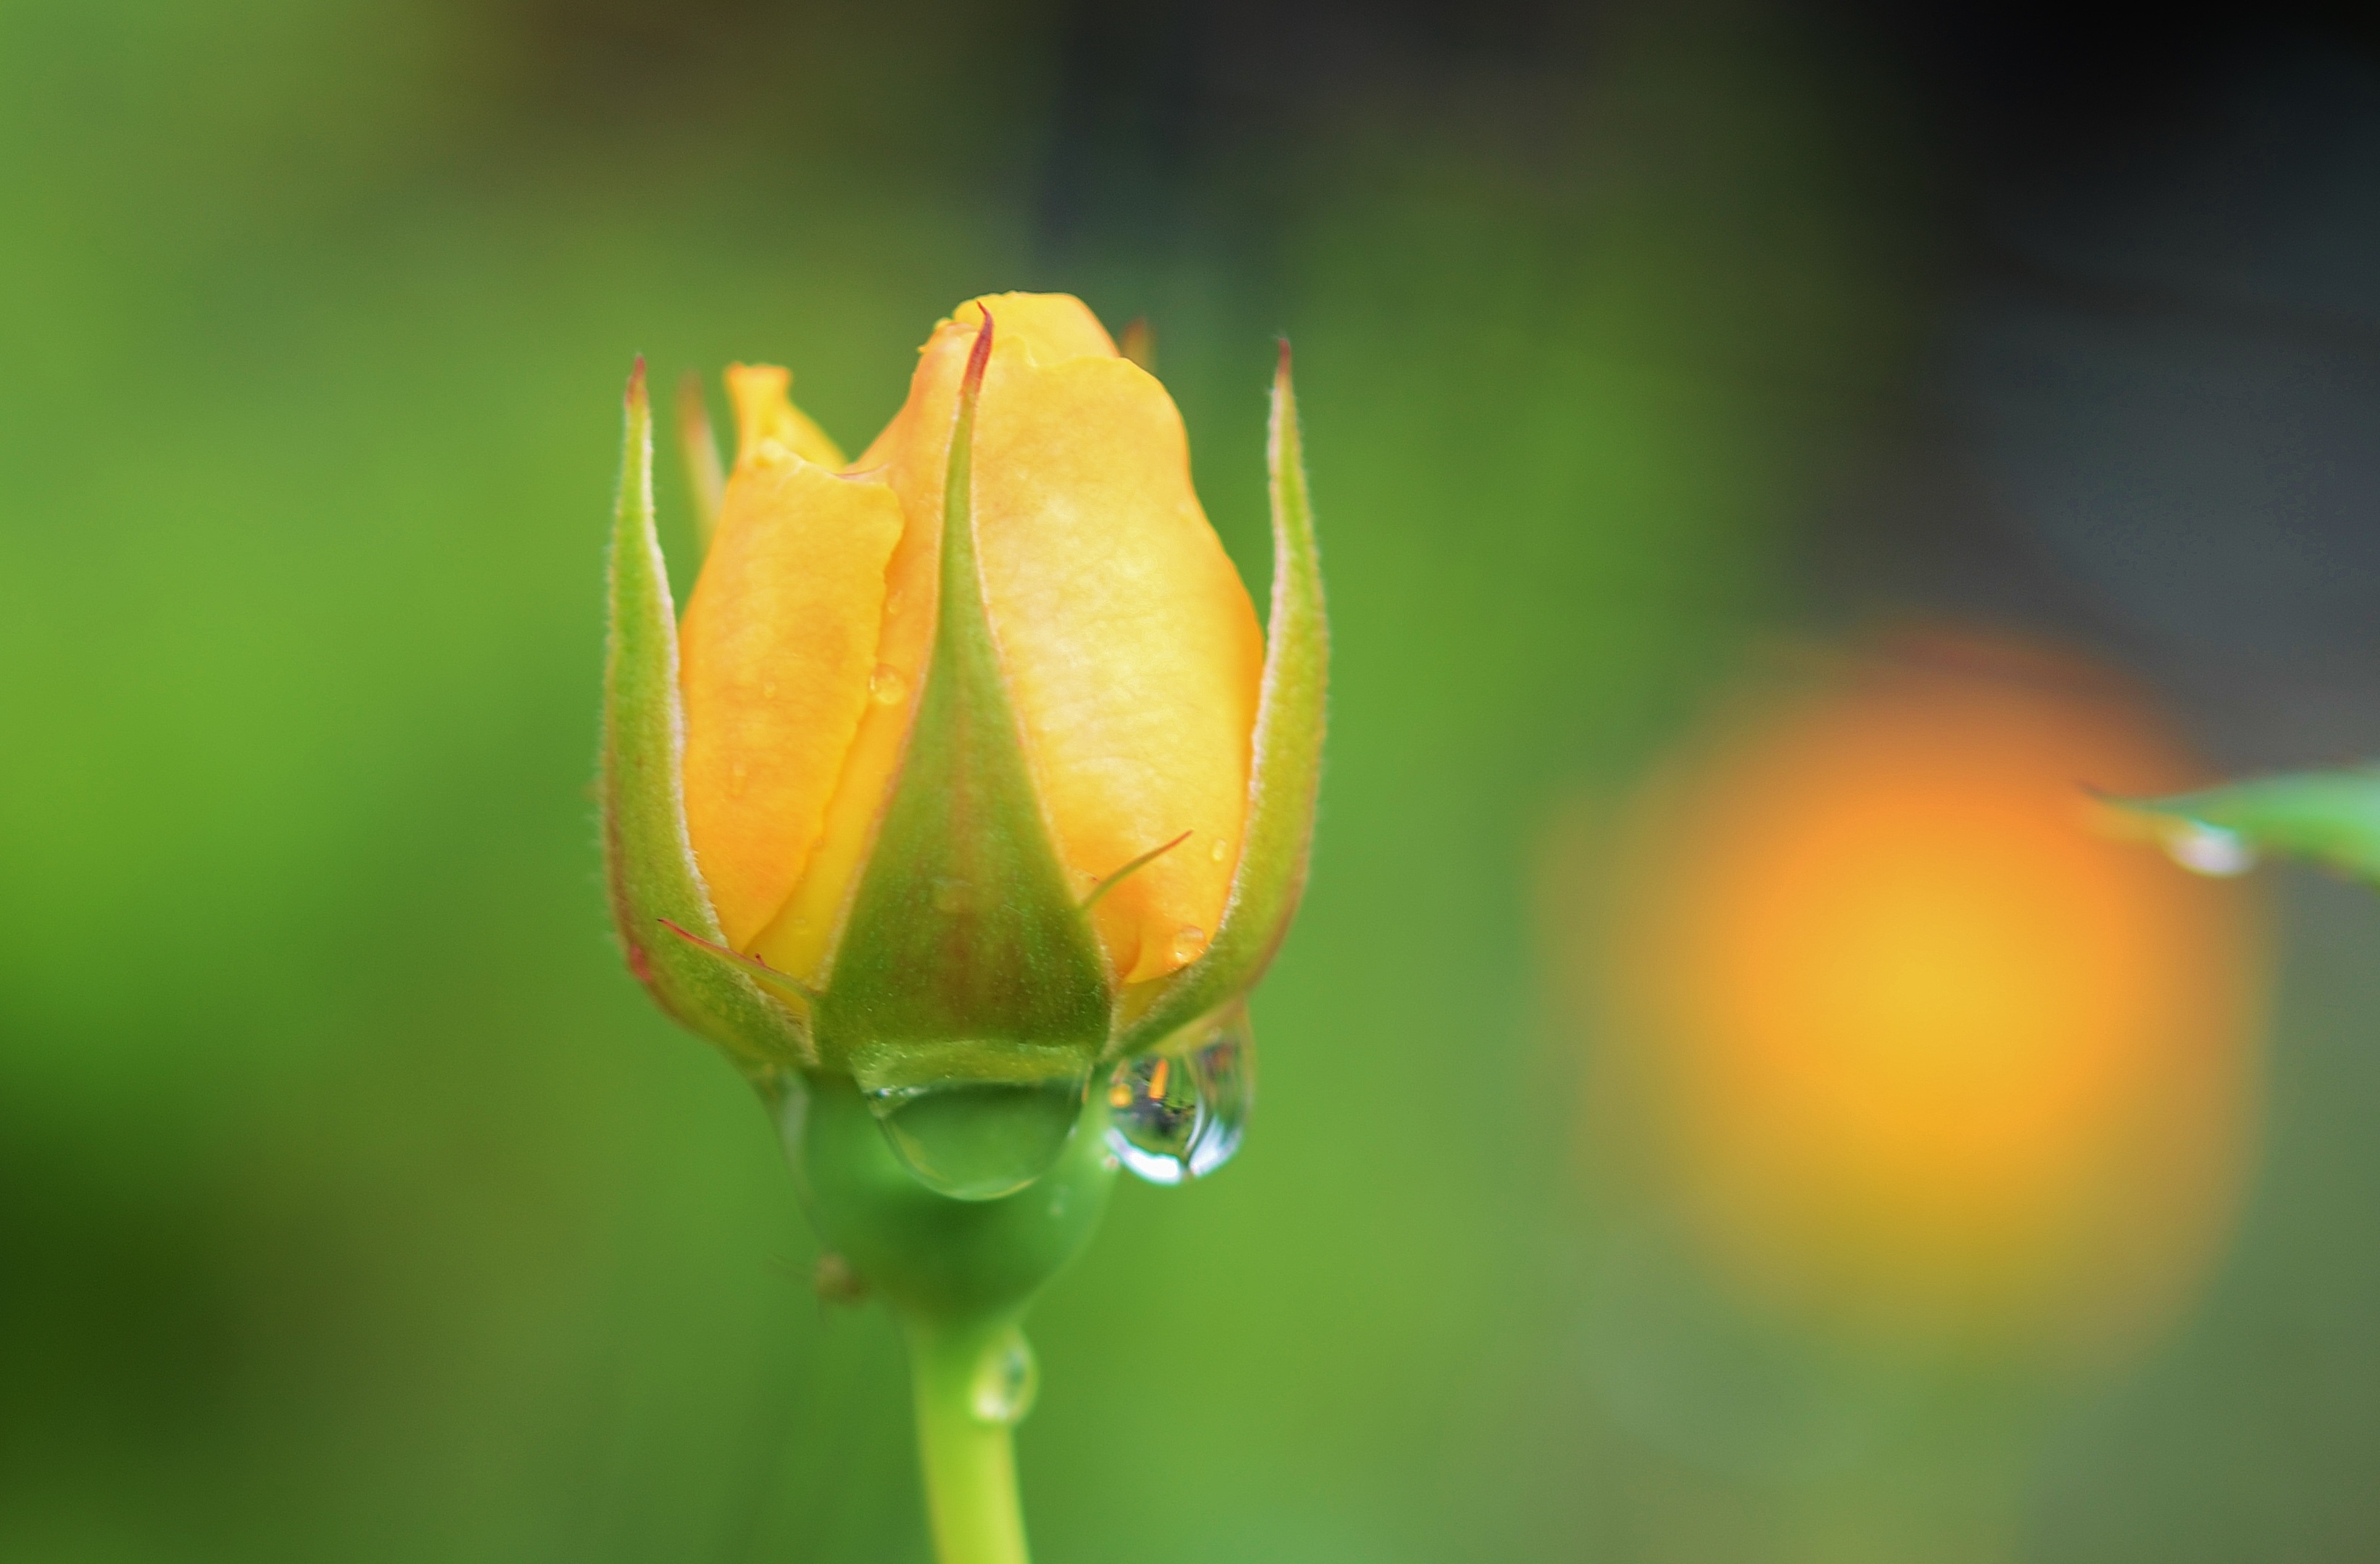
nature, blossom, dew, plant, photography, sunlight, leaf, flower, petal, bloom, summer, floral, rose, spring, green, natural, botany, yellow, garden, flora, wildflower, close up, bud, moisture, macro photography, flowering plant, plant stem, land plant